Music visualization

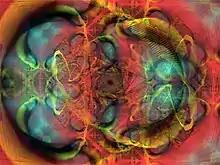
Screenshot of preset included in MilkDrop, a PC based music visualization software (version 1.04d, 2001)

Music visualization or music visualisation, a feature found in electronic music visualizers and media player software, generates animated imagery based on a piece of music. The imagery is usually generated and rendered in real time and in a way synchronized with the music as it is played.